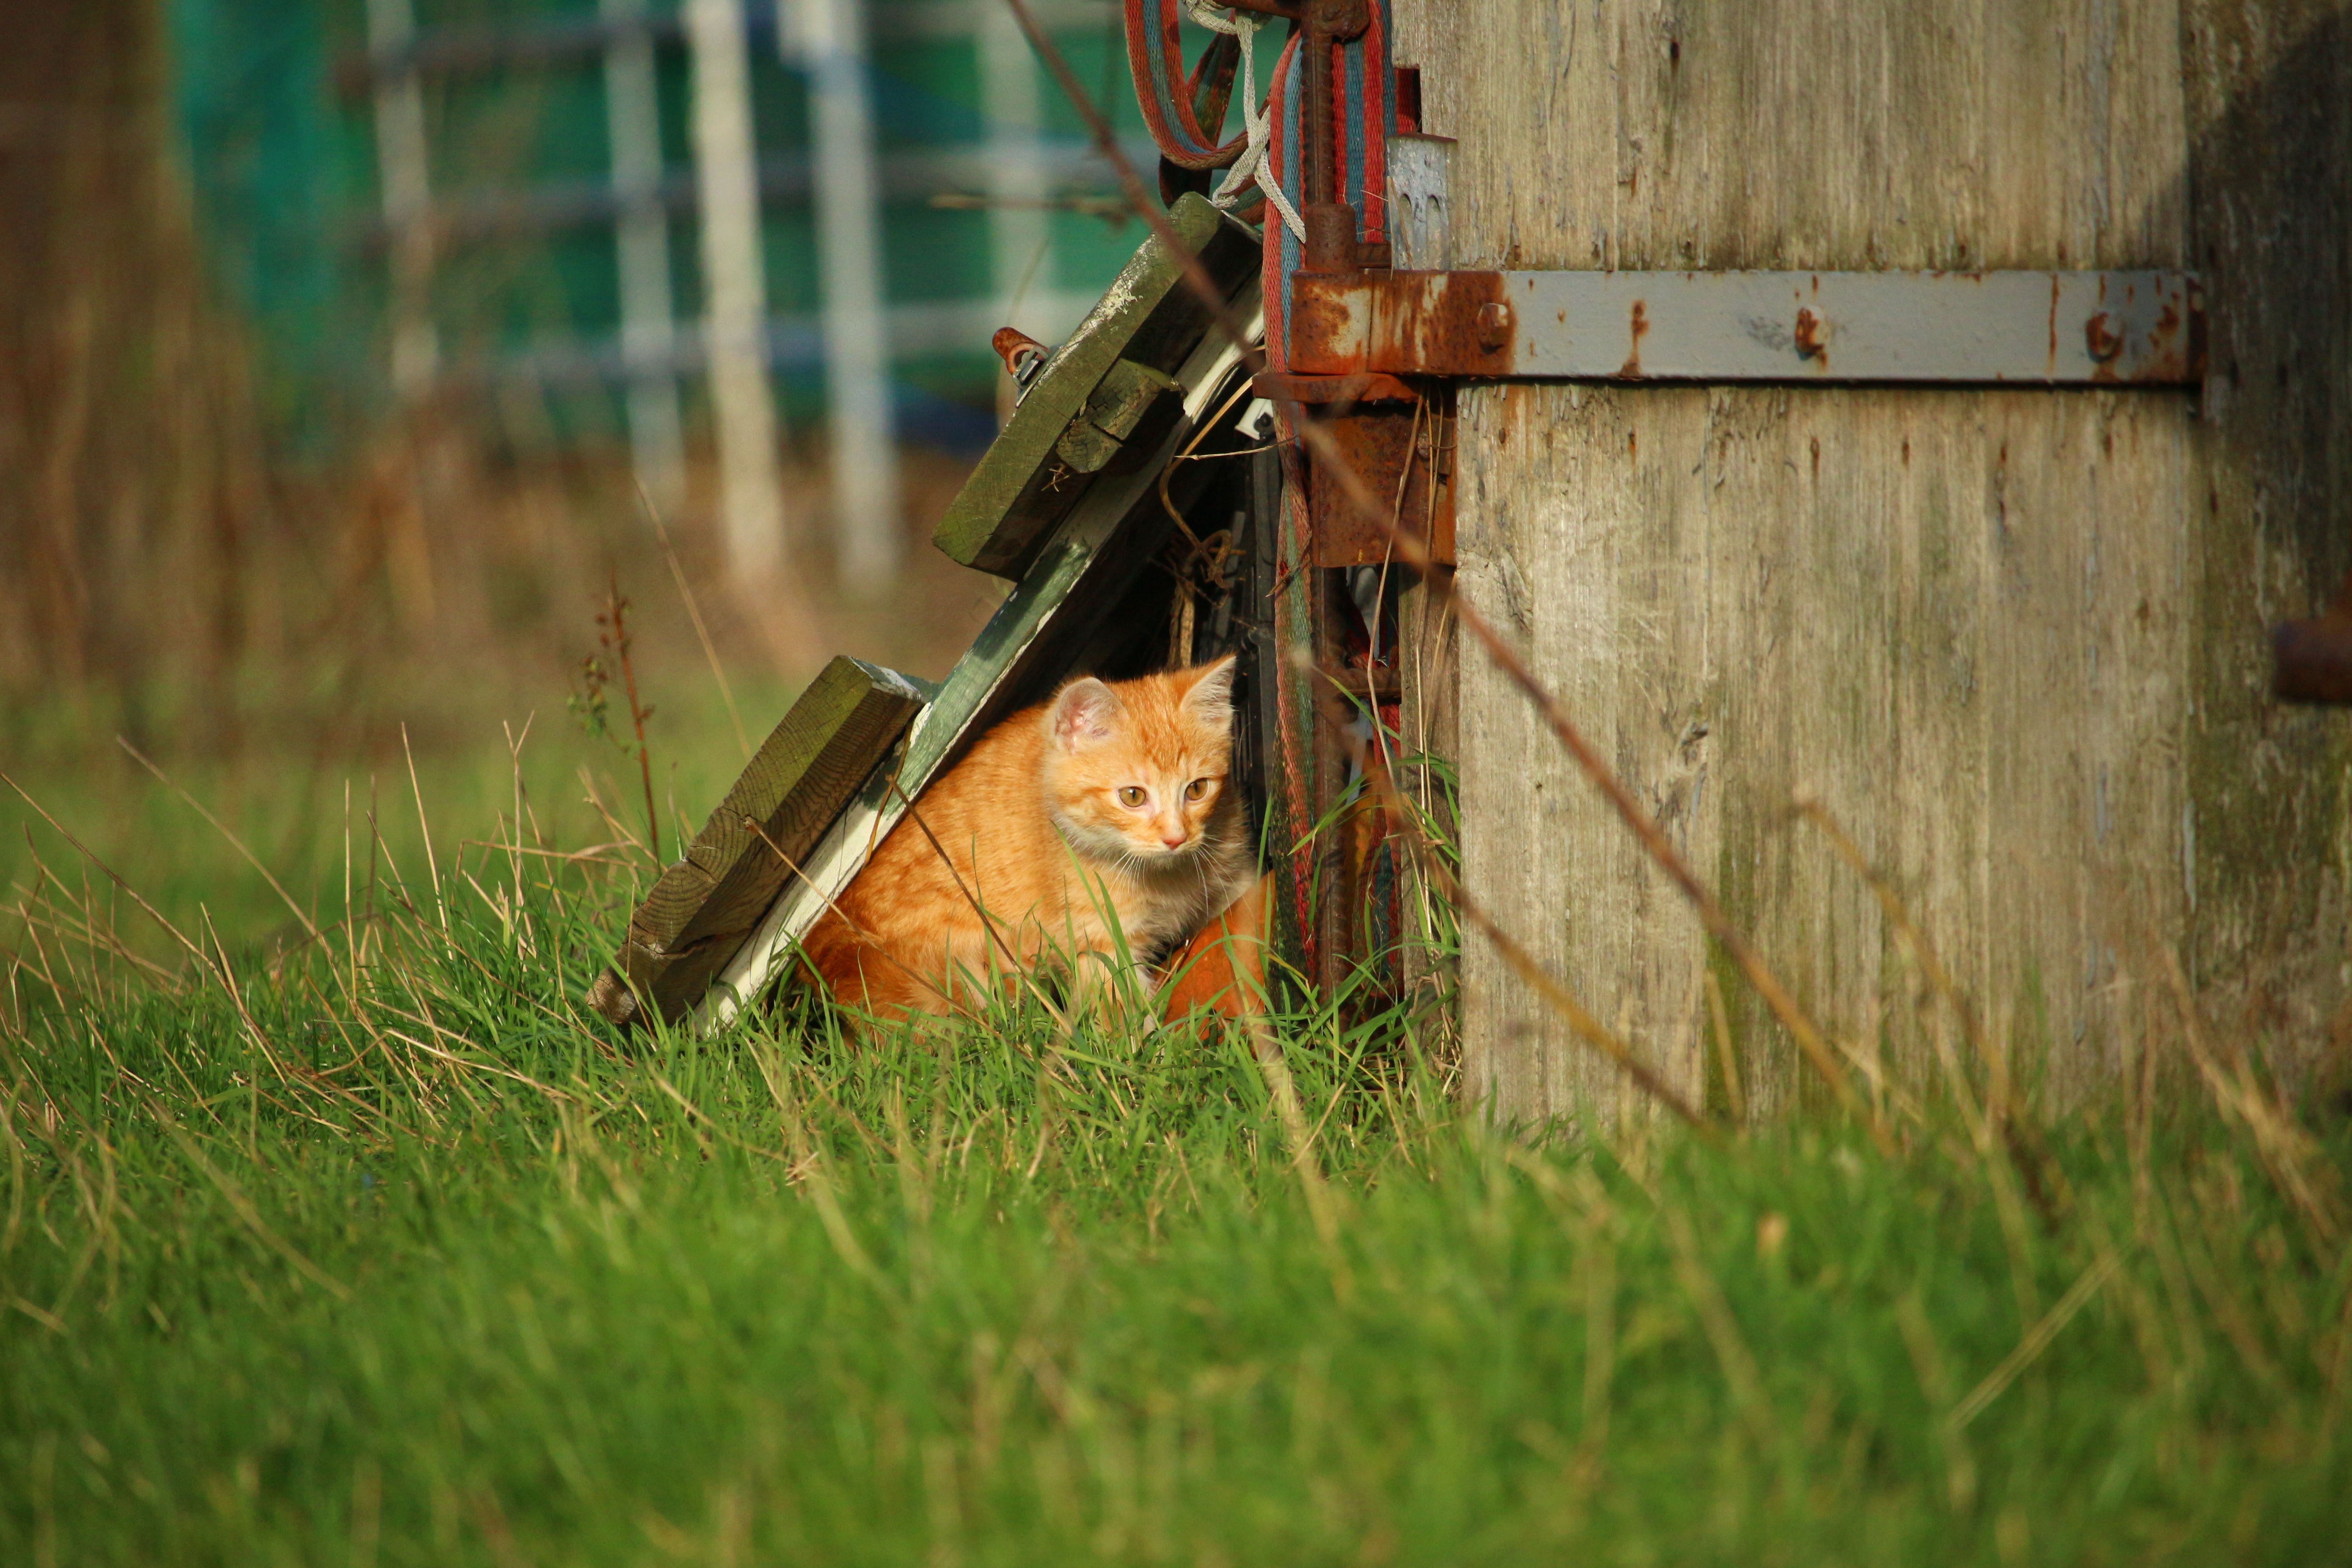
grass, lawn, meadow, wildlife, green, kitten, cat, autumn, mammal, fauna, playful, red mackerel tabby, rural area, cat baby, dog like mammal